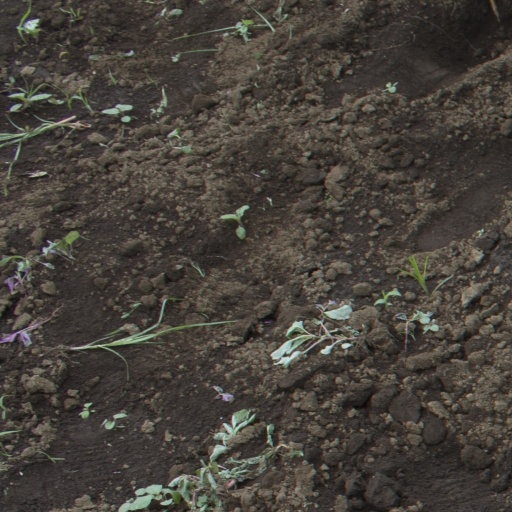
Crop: soybean